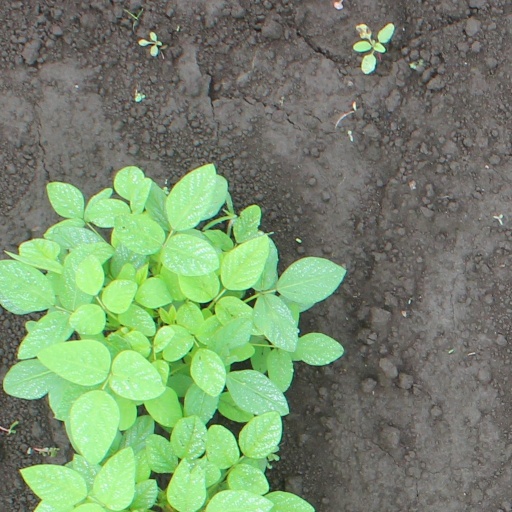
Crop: soybean